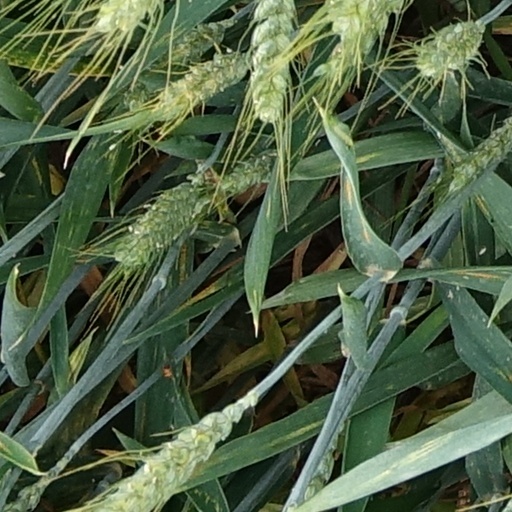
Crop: wheat